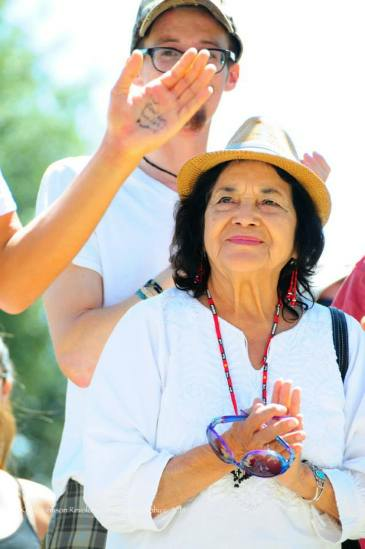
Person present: Yes